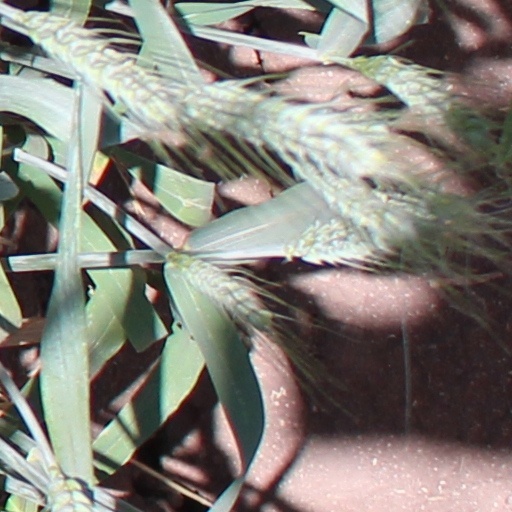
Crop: wheat